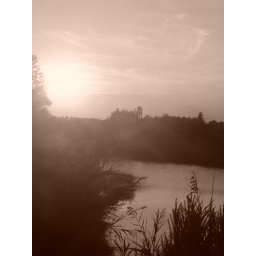
on the nature preserve behind Hawkins Pond. You can see the Foxhill water tower just above the tree line